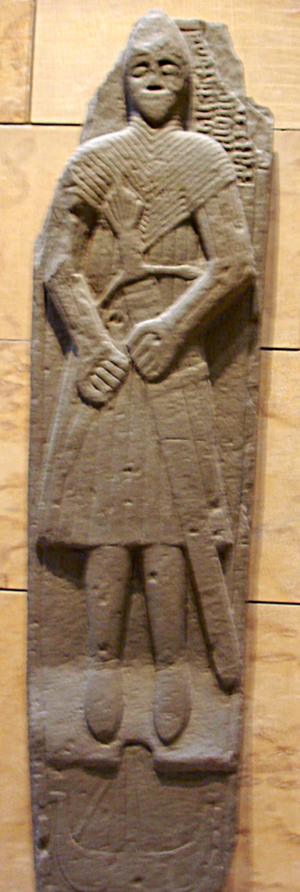
En Écosse, comme dans tous les pays occidentaux au Moyen Âge, la société reposait en grande partie sur une organisation militaire.
L’histoire de l’Écosse au Moyen Âge concerne la période allant de la mort de Domnall II en 900 apr. J.-C. à celle du roi Alexandre III en 1286, laquelle mène indirectement aux guerres d’indépendance de l’Écosse.